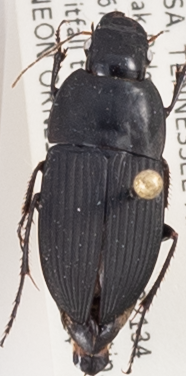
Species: Anisodactylus merula
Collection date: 2018-05-24
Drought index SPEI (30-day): -1.832
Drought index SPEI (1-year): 0.484
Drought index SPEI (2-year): -0.32